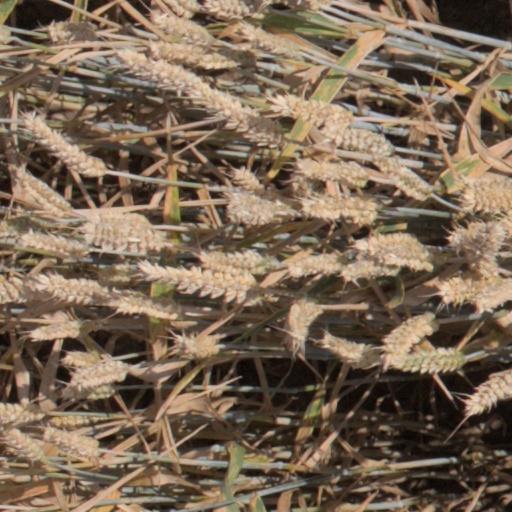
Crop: wheat